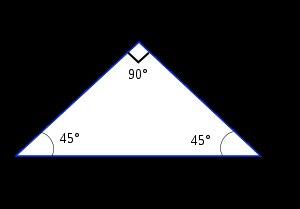
En mathématiques, les fonctions trigonométriques sont des fonctions dont la variable est une mesure d'angle. Elles permettent de relier les longueurs des côtés d'un triangle en fonction de la mesure des angles aux sommets. Plus généralement, les fonctions trigonométriques sont importantes pour étudier les triangles et les polygones, les cercles et modéliser des phénomènes périodiques.